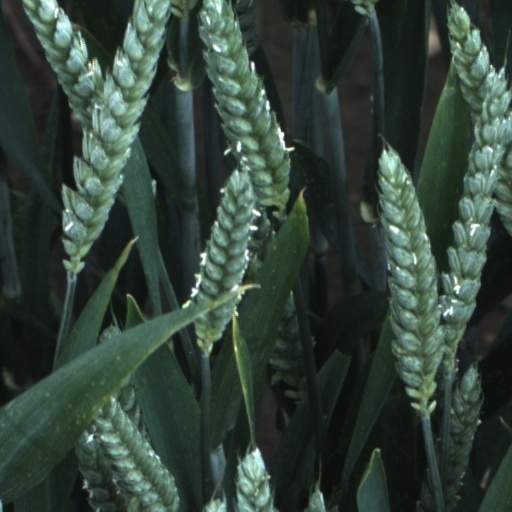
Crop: wheat